Savage Mountain

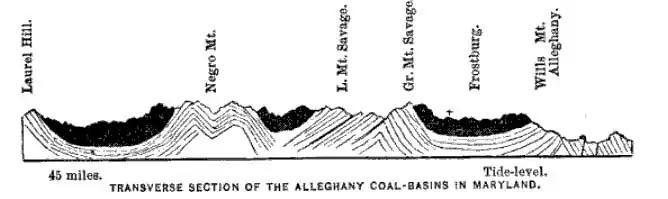
<a href="https%3A//books.google.com/books%3Fid%3DPQAOAAAAYAAJ%26amp%3Bpg%3DPA333">1866 depiction

In 1911, construction began on the Borden and Big Savage Tunnels for the Connellsville subdivision of the Western Maryland Railway. In the 1930s, the Civilian Conservation Corps built a connection road that is now the 6.4 mile Monroe Run Trail.